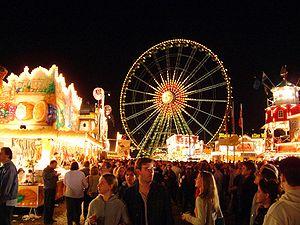
L'Hercule sur la place est un roman de l'écrivain Bernard Clavel publié en 1966 aux éditions Robert Laffont.
Une fête foraine ou foire ou vogue est un rassemblement en plein air de forains indépendants itinérants revenant à date fixe. Elle regroupe des attractions et manèges, ainsi que divers stands, tels que jeux de tirs ou vente de friandises.
Donkey Kong Country 2: Diddy's Kong Quest est un jeu de plates-formes développé par Rare et édité par Nintendo en novembre 1995 en Amérique du Nord et au Japon, puis en décembre 1995 en Europe. C'est le second jeu de la série Donkey Kong Country et la suite directe du jeu homonyme. L'intrigue est centrée sur Diddy Kong et sa fiancée Dixie Kong qui tentent de secourir Donkey Kong alors qu'il a été capturé par Kaptain K. Rool. L'action se déroule sur l'île aux crocodiles, composée de huit mondes variés totalisant 52 niveaux. Diddy's Kong Quest utilise la même technique que son prédécesseur, une technologie créée par Silicon Graphics, basée sur une imagerie en trois dimensions pré-rendue. Le jeu profite de nombreuses améliorations, notamment visuelle, mais surtout au niveau du gameplay, plus complexe, plus axé sur l'exploration et qui comporte de nombreux secrets et salles bonus cachées, ainsi que divers objets à collecter. La difficulté et la durée de vie du jeu s'en trouvent sensiblement augmentées.